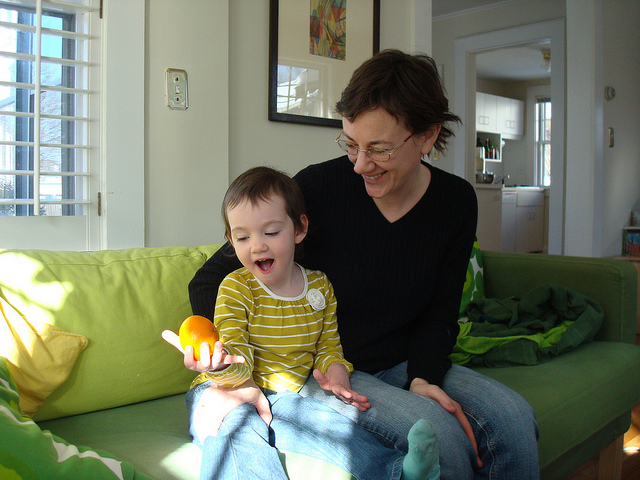
user: Given an image and a question. Answer the question in a short answer. Question: What popular alcoholic drink features a stalk the same color as this couch? Short Answer:
assistant: bloody mary